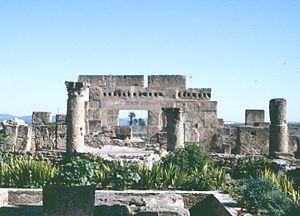
Vestiges d'habitations romaine, Utique